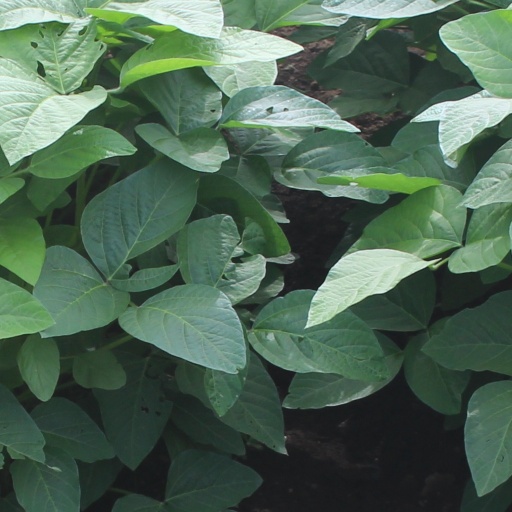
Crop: soybean